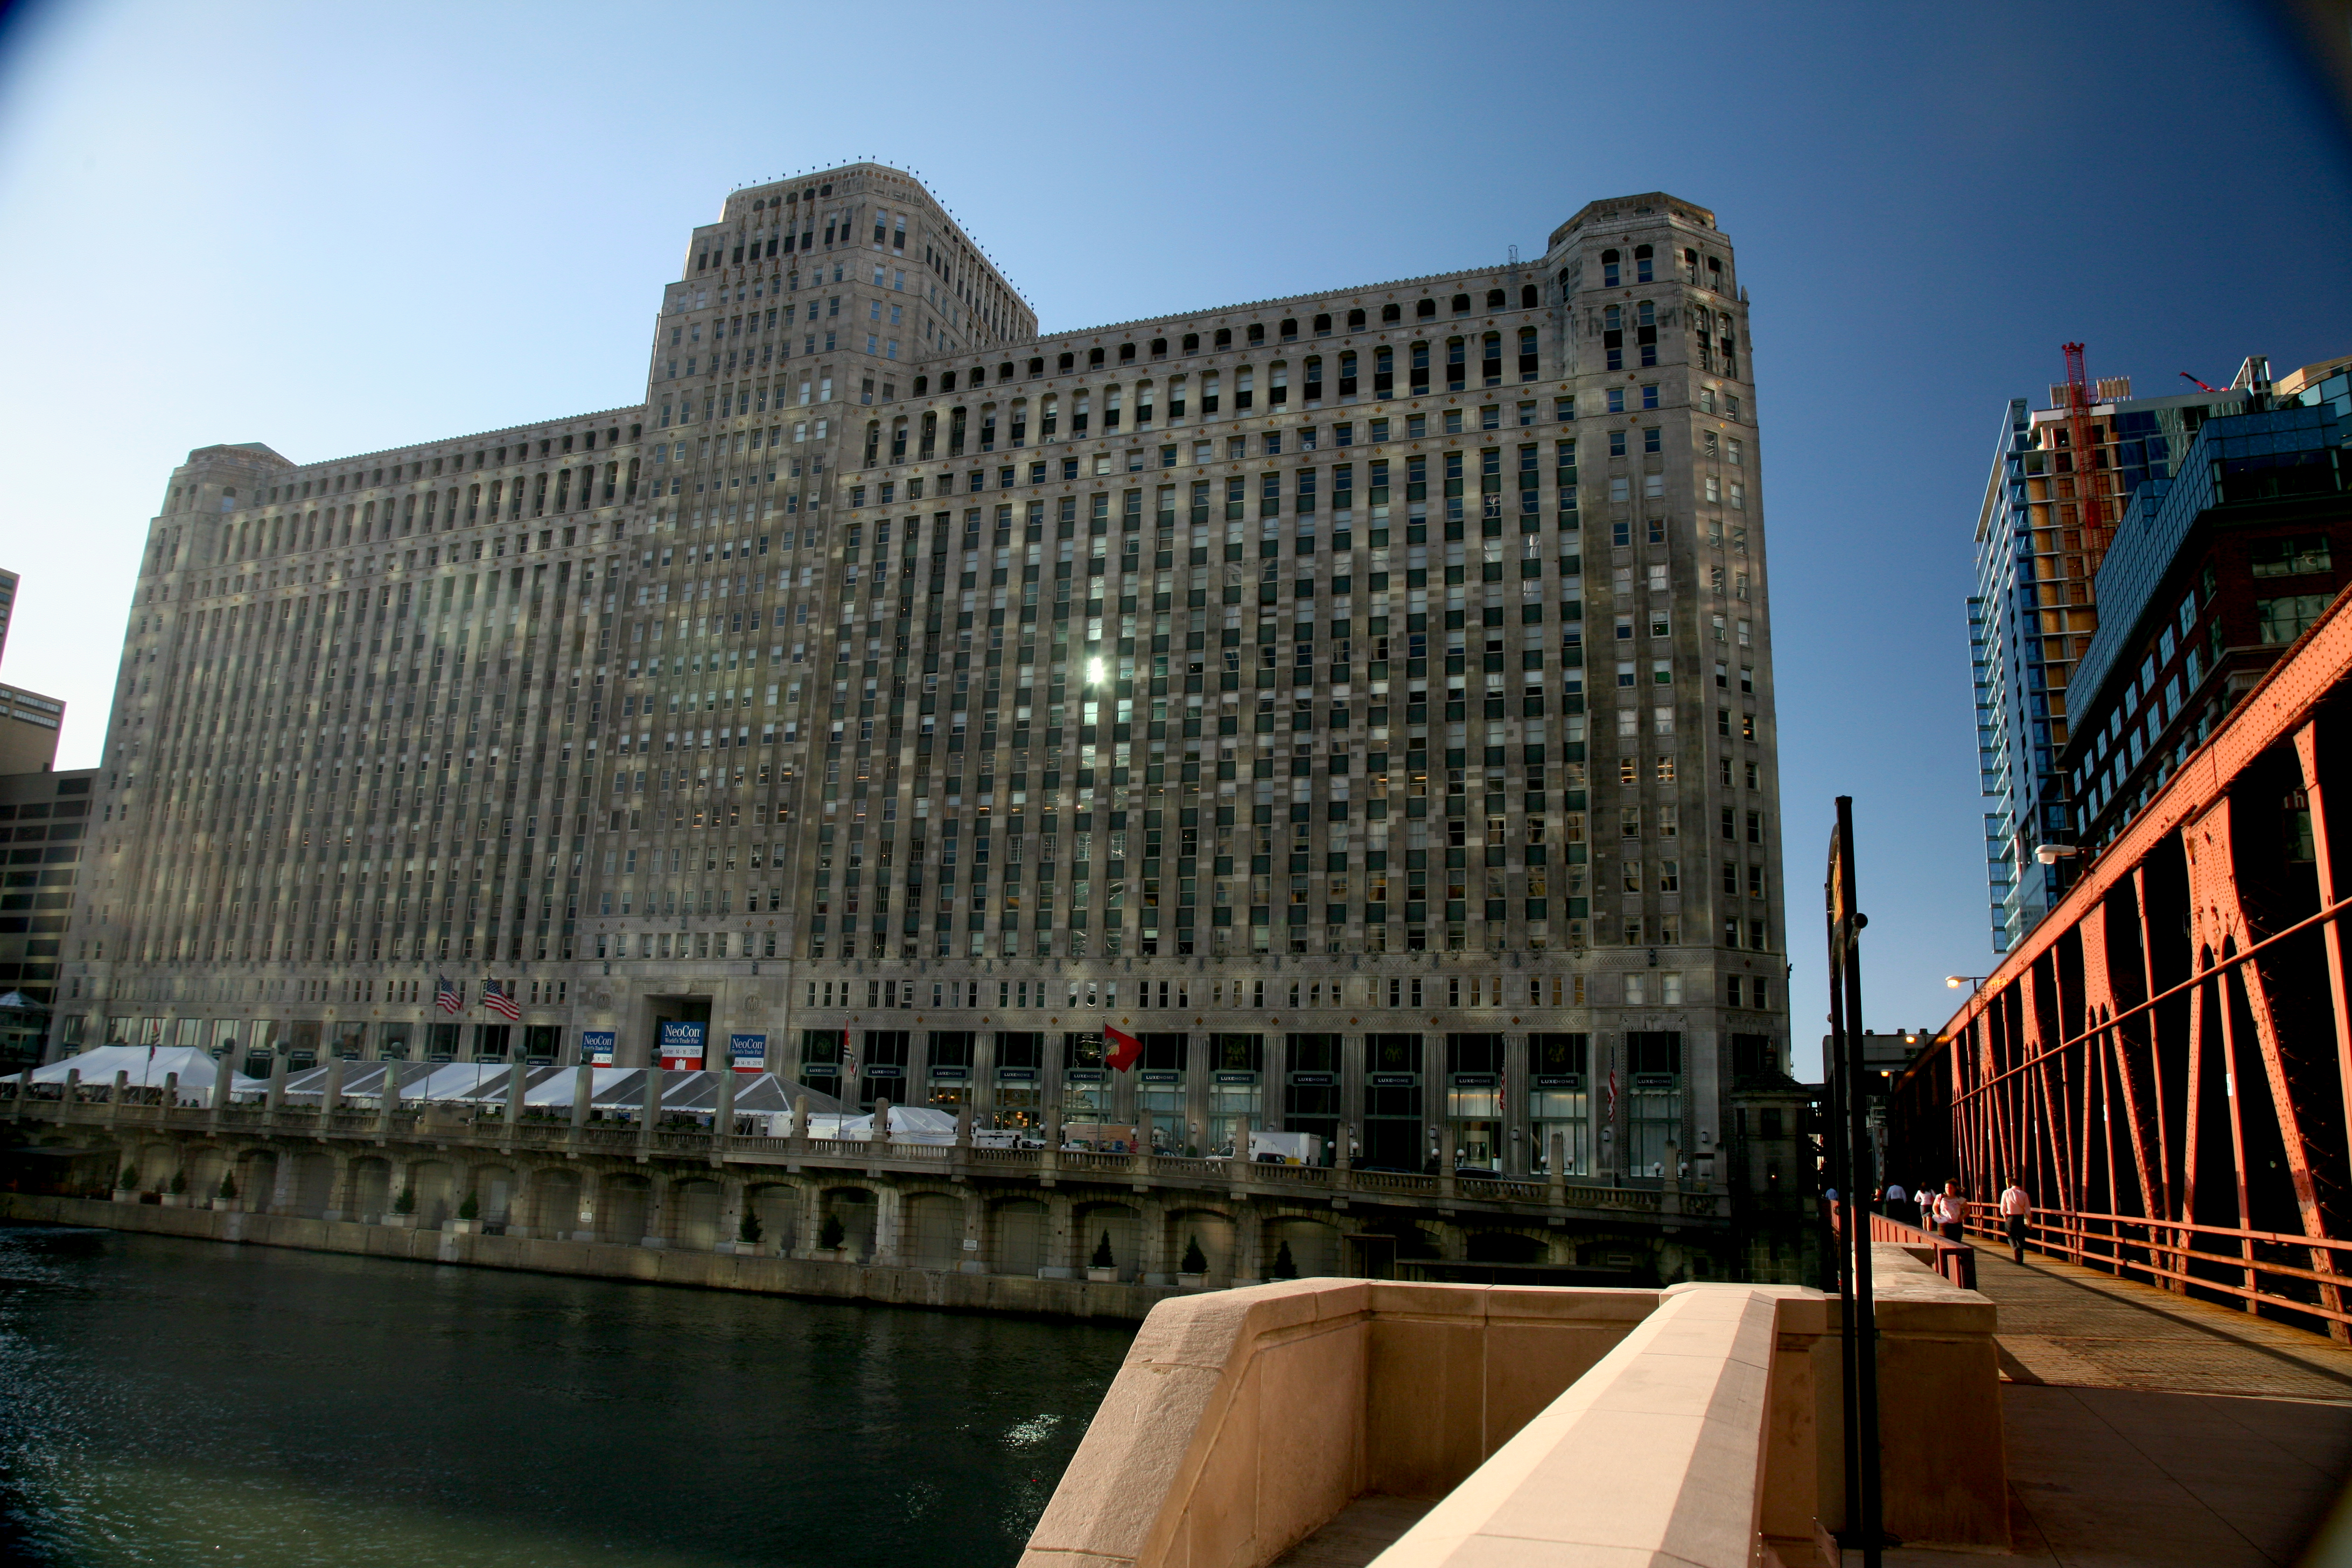
architecture, skyline, street, building, city, skyscraper, cityscape, downtown, evening, reflection, landmark, chicago, waterway, tower block, 5d, loop, metropolis, merchandisemart, urban area, human settlement, metropolitan area